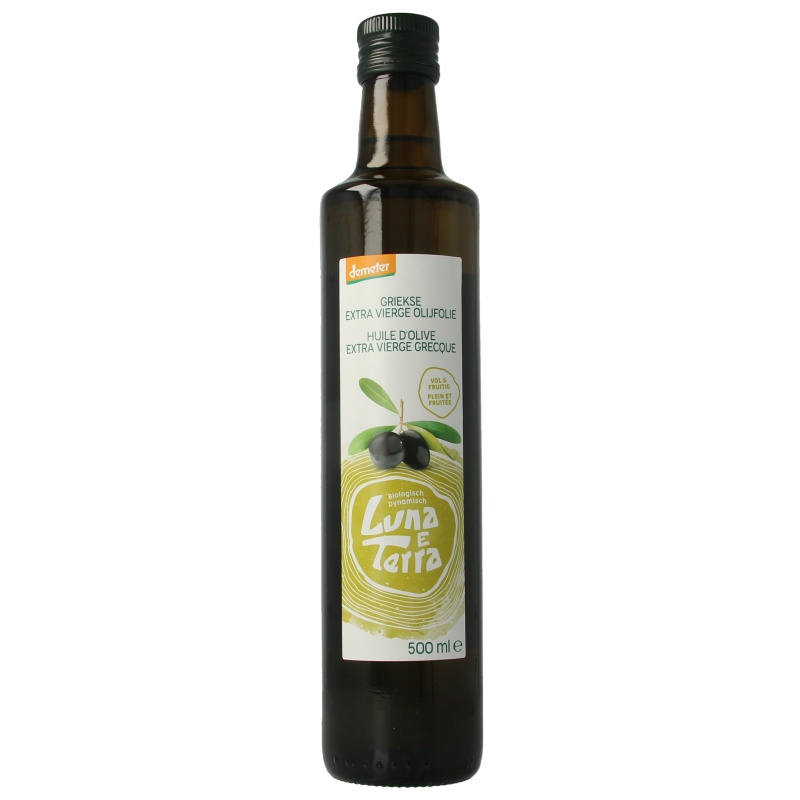
Luna E Terra Olijfolie Grieks extra vierge demeter bio 500 Milliliter
Brand: Luna E Terra
Olijfolie Grieks extra vierge demeter bio Luna E Terra Olijfolie Grieks extra vierge demeter bio Ingrediënten Extra vierge olijfolie van olijven van biodynamische teelt. Voedingswaarde Voedingswaarde per 100 ml Energie 3404 kJ / 828 kcal Vetten - waarvan verzadigde vetzuren - enkelvoudig onverzadigde vetzuren - meervoudig onverzadigde vetzuren 91,6 gram 13,2 gram 72,9 gram 5,5 gram Koolhydraten - waarvan suikers 0 gram 0 gram Eiwitten 0 gram Zout 0 gram Bewaren Koel en donker bewaren. Fabrikant / Distributeur Udea BV, Postbus 244, 5460 AE Veghel Land van herkomst Griekenland
Category: Food, Beverages & Tobacco > Food Items > Cooking & Baking Ingredients > Cooking Oils > Olive Oil